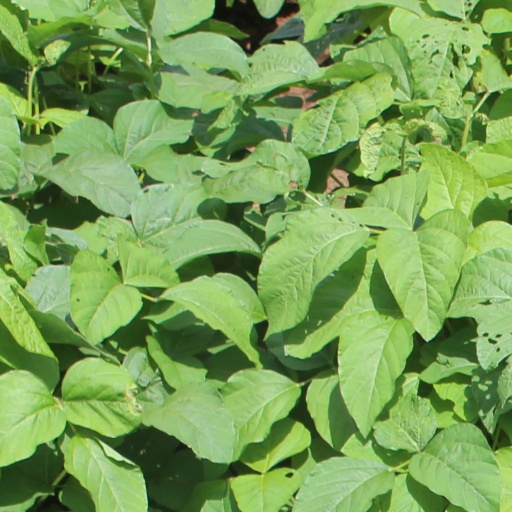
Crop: soybean